Ihr werdet weinen und heulen, BWV 103

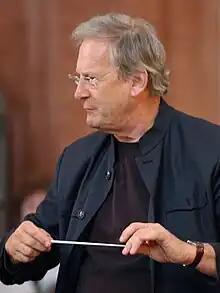
John Eliot Gardiner, 2007

John Eliot Gardiner, who conducted the Bach Cantata Pilgrimage with the Monteverdi Choir in 2000, notes that Bach's "strategy is to superimpose these opposite moods, binding them in a mutually enlightening whole and emphasising that it is the same God who both dispenses and then ameliorates these conditions.